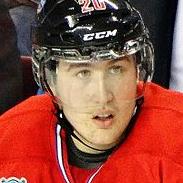
Age: 18